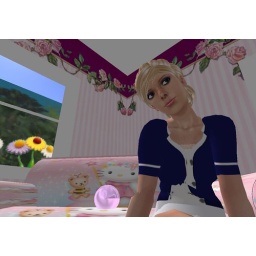
My friend Rin in Second Life, the most social game in the universe, looking cute in a kids play house we found.